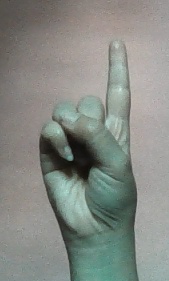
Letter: bb